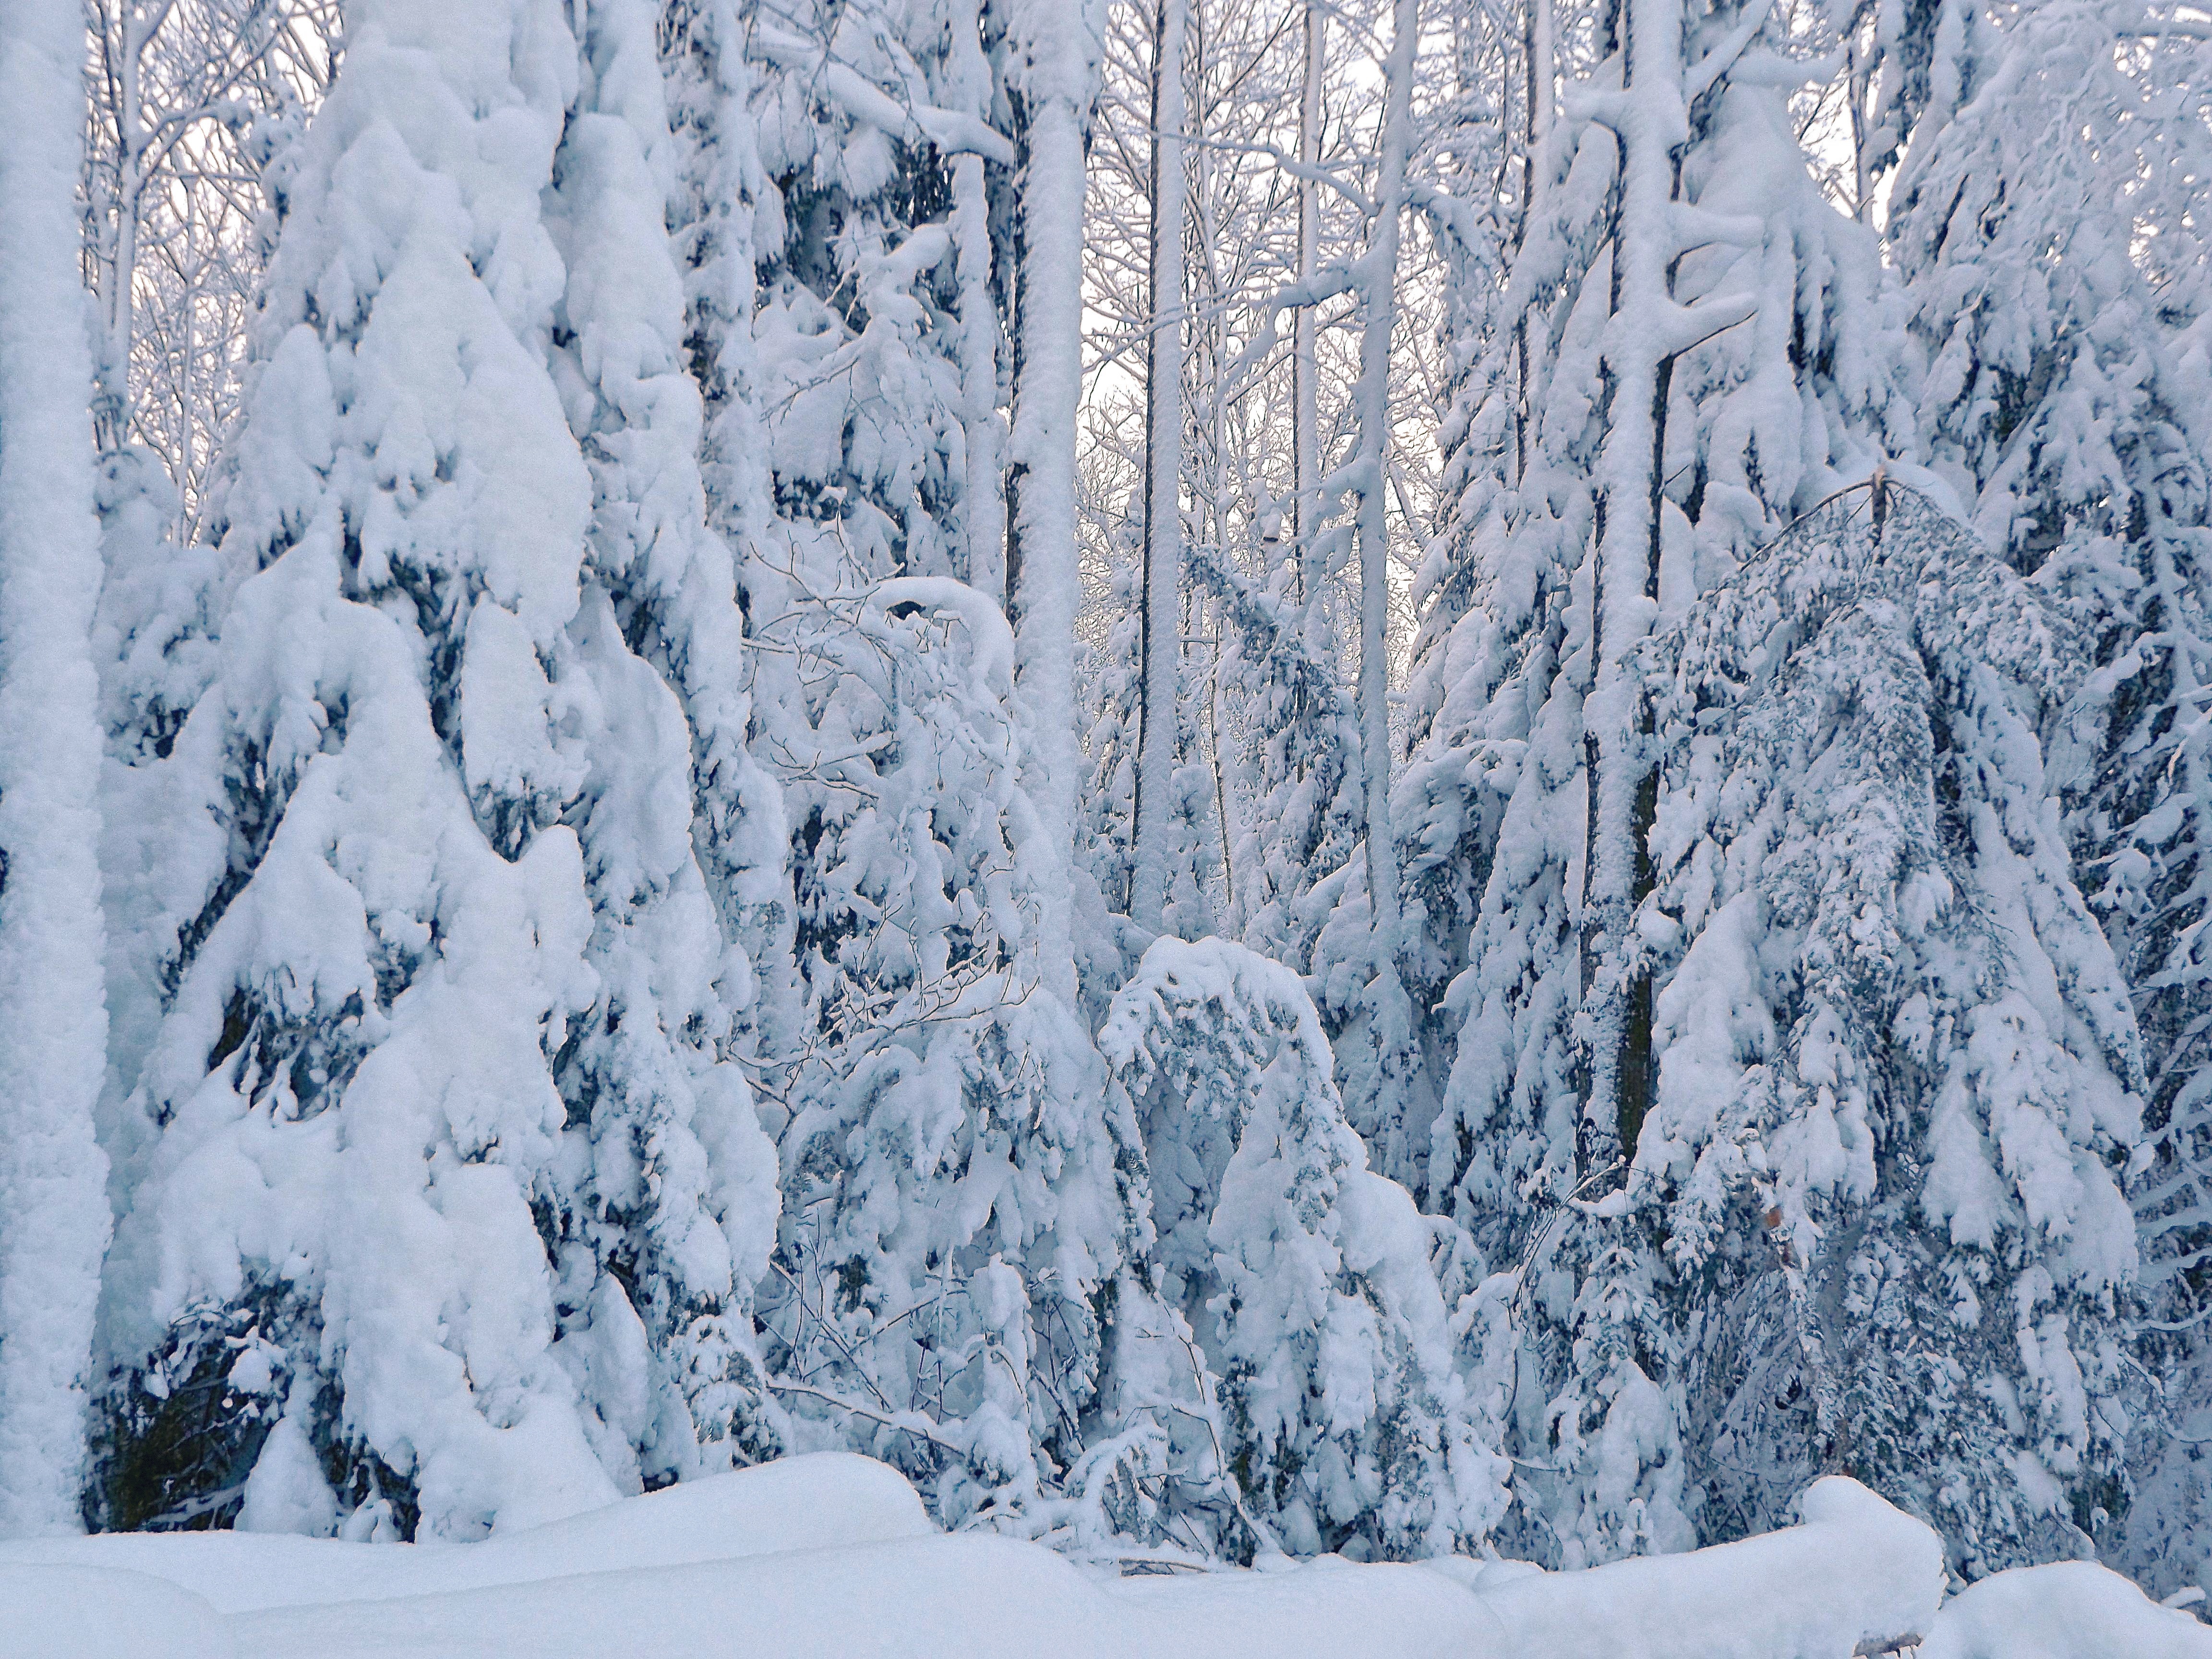
nature, forest, mountain, snow, cold, winter, white, frost, mountain range, weather, peace, frozen, season, outdoors, footwear, seasonal, serenity, december, piste, freezing, geological phenomenon